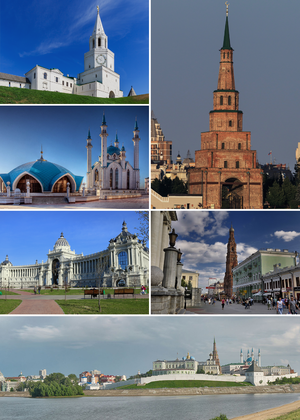
Kasan
Kasan er en by i den Russiske føderation og hovedstad i Republikken Tatarstan. Byen er beliggende ved Volga-floden og har 1.243.500 indbyggere, hvilket gør Kasan til den Russiske føderations sjettestørste by.